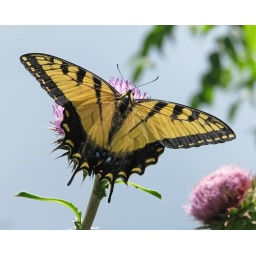
Winner, Beautiful World Challenge Group 10, against the blue sky 6-10